CHICOS

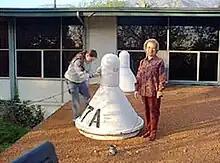
CHICOS school site

The Shmoos are the most important part of the CHICOS project, and their setup requires accurate measurements and careful construction from the inside-out. Shmoos are generally set up at the Kellogg Radiation Laboratory and sent to schools. High school students have the chance to participate in the assembly process. Once the Shmoos are installed, the on-site teachers and students assist with their repair and maintenance. At a school site, Shmoos are generally put not too far from each other, with the two Shmoos connected via cables to the associated computer provided with the detectors.